Dudeștii Noi

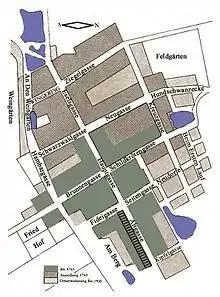
Settlement phases of Neubeschenowa

Dacians, Romans, Goths, Huns, Gepids, Awards, Serbs, Slovenes, Mongols and Turks attacked or settled in Banat over the centuries while thrusting aside or annihilating each other in mutual confrontations. The name of the village, "Bessenovo", originated from an earlier settlement by the Pechenegs. It was first documented in the papal tithes in 1332. In 1551, the Ottomans entered Banat. The occupation only ended when Prince Eugene of Savoy and the Austrian troops took Timișoara on 13 October 1756. By now the whole area had become depopulated, impoverished and marshy. In the Treaty of Passarowitz the Banat of Temeswar was subordinated to the "Hofkammer" in Vienna as crown land of the Kaiser on 21 July 1718. Count Claude Florimond de Mercy was assigned in 1720 with the administration, reclamation and governance of Banat. Initially he recruited immigrants predominantly from his native country Lorraine for the province entrusted in his care. The Lorrainian Johann Oßwald, already having lived in Banat 20 years, recruited 60 German-Lorrainian families (290 people) from the areas around Mainz and Trier to settle in Beschenowa. In 1748, as part of the "Große Schwabenwanderungen" (Great Swabian Migrations) of the Danube Swabians, this first group of voluntary imperial colonists arrived, most of which came on floats called , traveling on the Danube from the German town of Ulm for about two or three weeks. In 1750 another group of settlers arrived. The name of "Neubeschenowa" was adopted to distinguish the village from "Altbeschenowa", present-day Dudeștii Vechi, also located in Banat. Following the unrests by the Salpeters in the shire of Hauenstein, Schwarzwald, several families were deported by force and resettled in Neubeschenowa. Several decommissioned soldiers also settled in the community in 1763. The family of Habsburg-Lorraine signed over politically the Banat of Temeswar to Hungary in 1778.